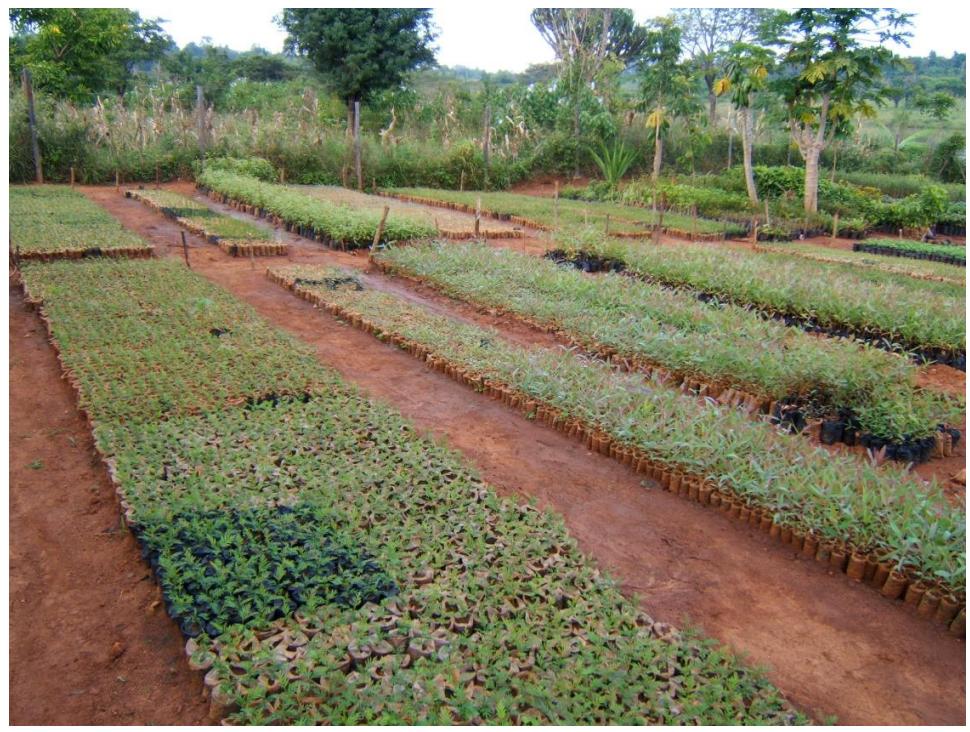
Miche mingi imeoteshwa kwa mpangilio mzuri wa makundi, ndani ya mifuko myeusi ya plastiki na chupa zilizokatwa. Katika shamba lenye miti mingi mirefu, na mazao yaliyostawi kwa wingi. Kuonyesha juhudi za uhifadhi wa mazingira na kuimarisha upatikanaji wa misitu kwa ajili ya matumizi endelevu.